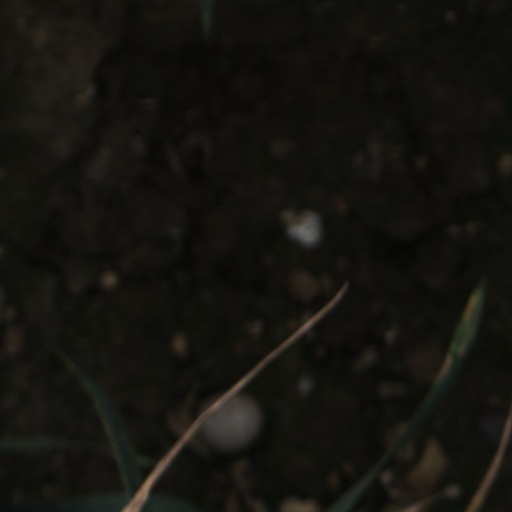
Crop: wheat